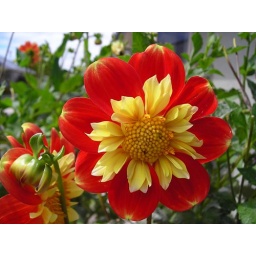
simply striking with the yellow against the red